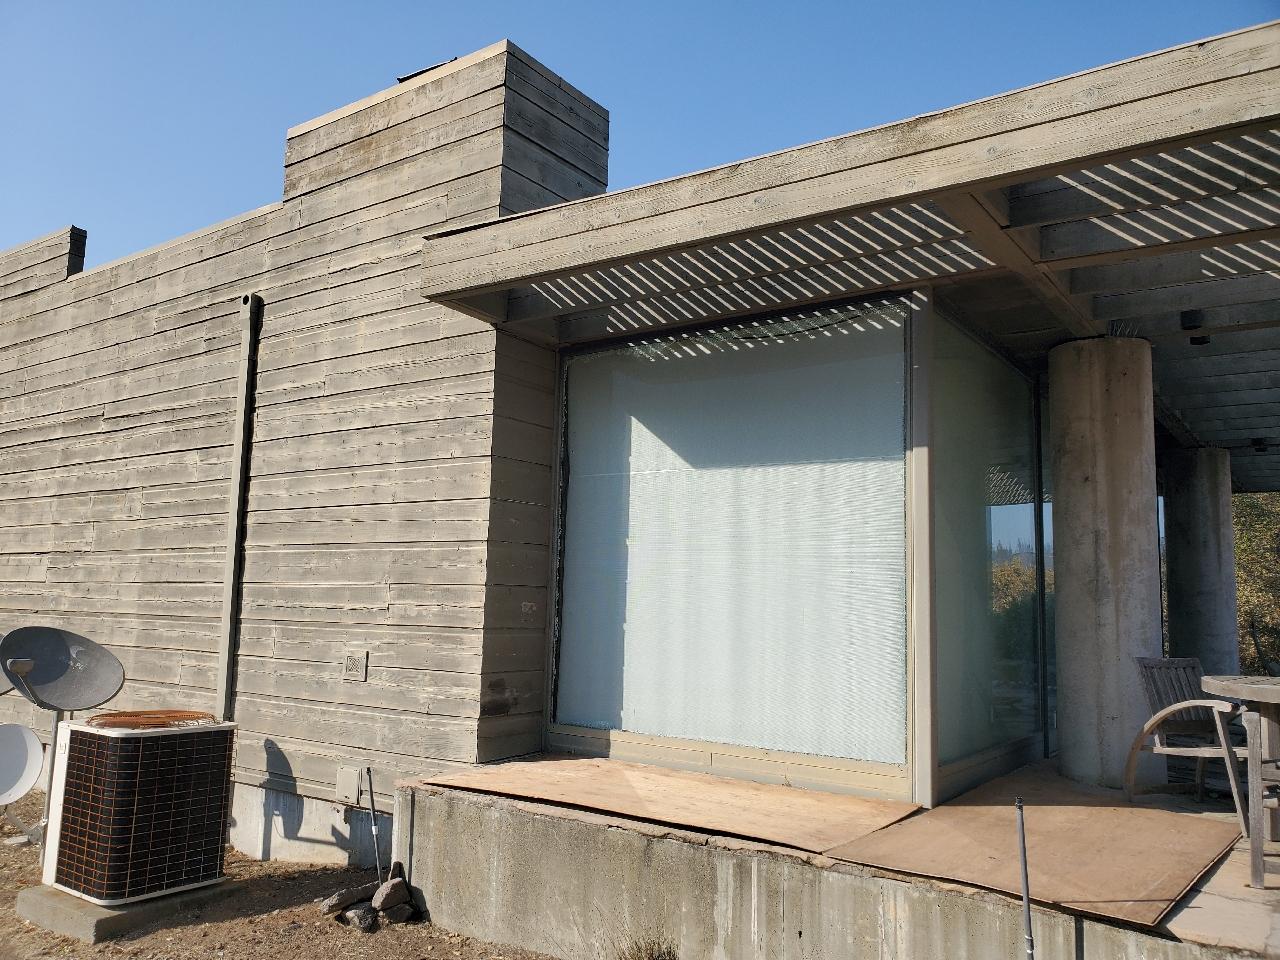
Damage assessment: affected